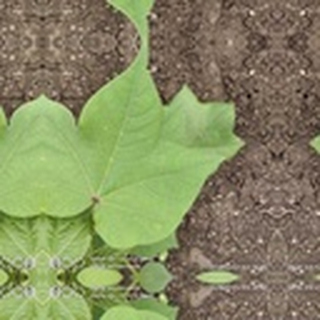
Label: healthy_cotton